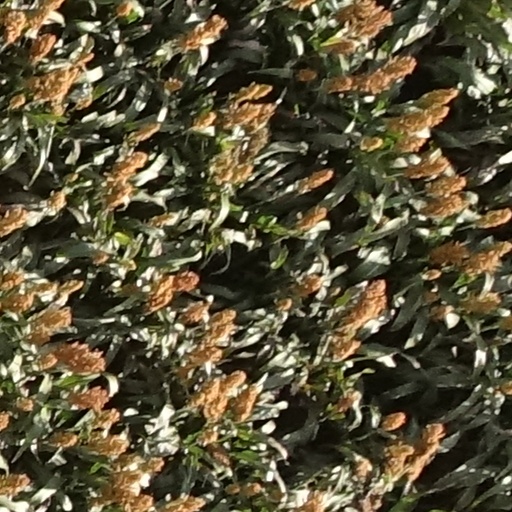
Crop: sorghum